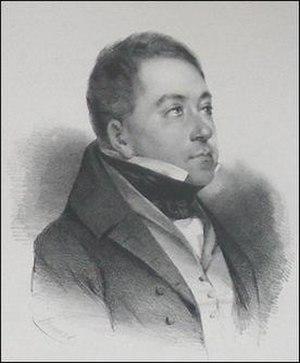
François-Gaspard Ullens, né le 7 avril 1788 à Anvers et mort le 24 juillet 1853, est un administrateur et homme politique belge. Ullens fut également "maître des pauvres" à Anvers.
La famille Ullens de Schooten est une famille de la noblesse belge.